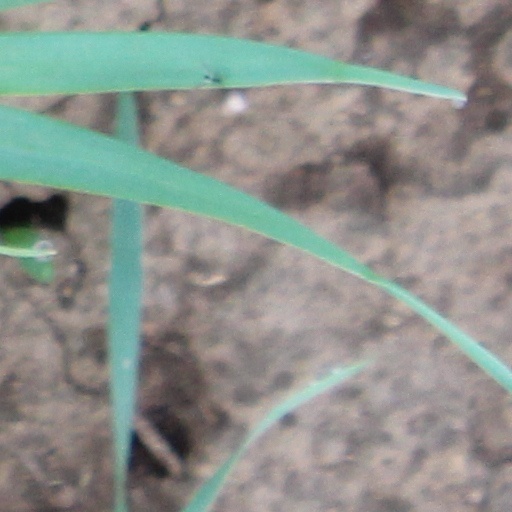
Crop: wheat